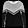
Label: Pullover